Charlie Langlois

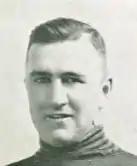

Joseph Louis Alphonse Charles Langlois (August 24, 1894 – August 31, 1965) was a Canadian hockey forward who played four seasons in the National Hockey League for the Hamilton Tigers, New York Americans, Pittsburgh Pirates and Montreal Canadiens. He also spent several years playing in various minor leagues, and retired in 1932. He was born in Lotbinière, Quebec.